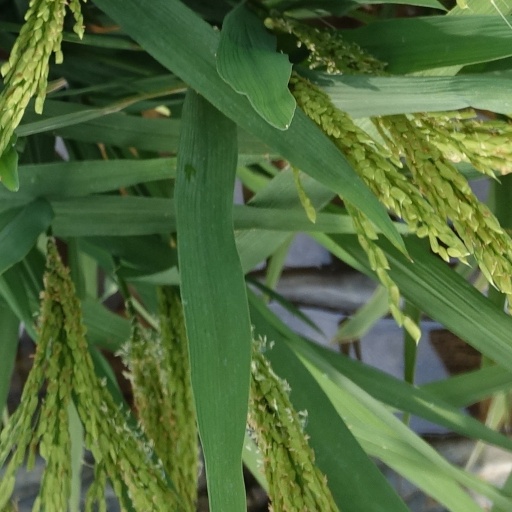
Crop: rice